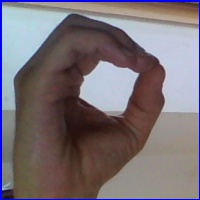
Letra: O